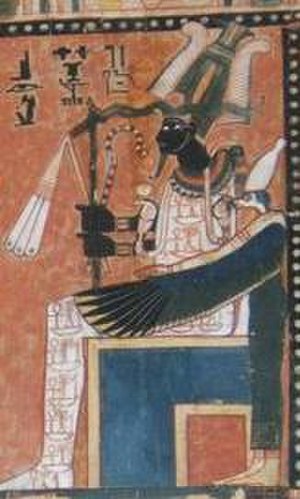
Maleriets historie / Maleriet i Vesten / Egypten, Grækenland og Rom
Ositis i Den egyptiske dødebog
Maleriets historie går tilbage til værker af forhistoriske mennesker og spænder næsten uden afbrydelse over alle kulturer fra antikken. Over kontinenter og årtusinder er maleriets historie en vedvarende strøm af kreativitet, der fortsætter ind i det 21.århundrede. Indtil begyndelsen af 1900-tallet var det overvejende repræsentative, religiøse og klassiske motiver, senere med mere vægt på abstrakte og konceptuelle ideer.